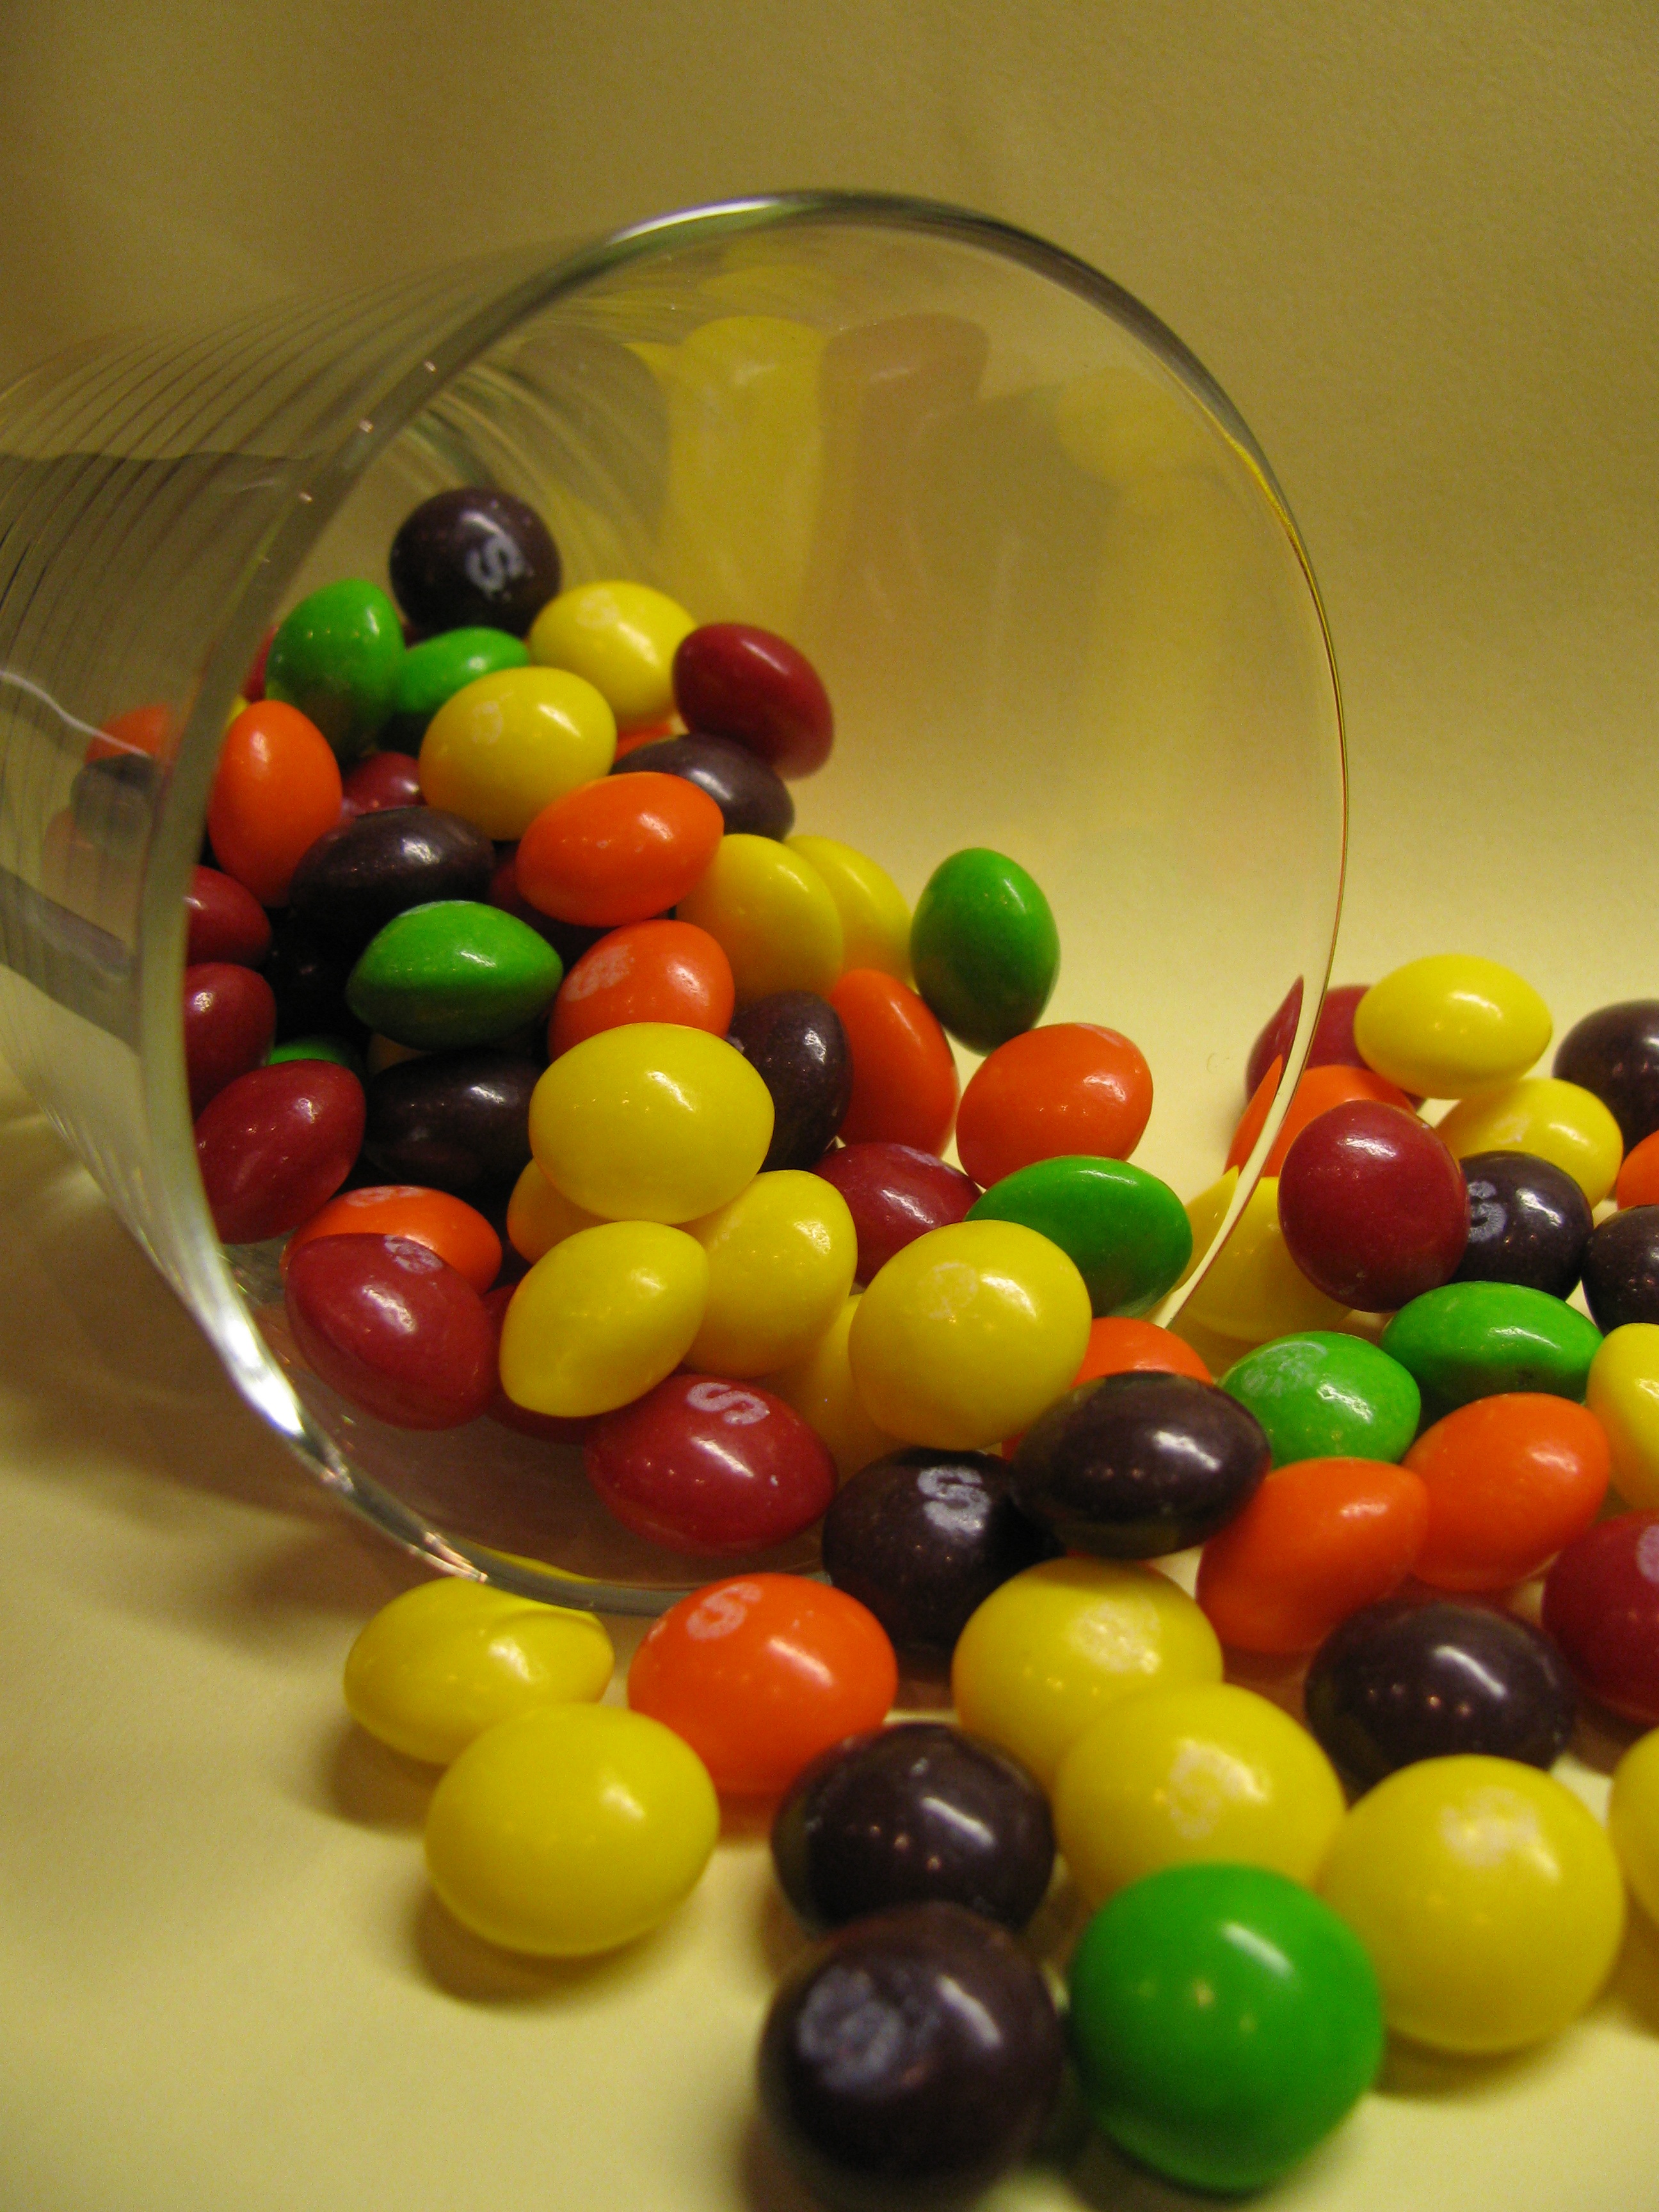
fruit, glass, food, produce, color, dessert, toy, treats, candy, edible, sweetness, confectionery, candies, confections, spilled, jelly bean, candy dish